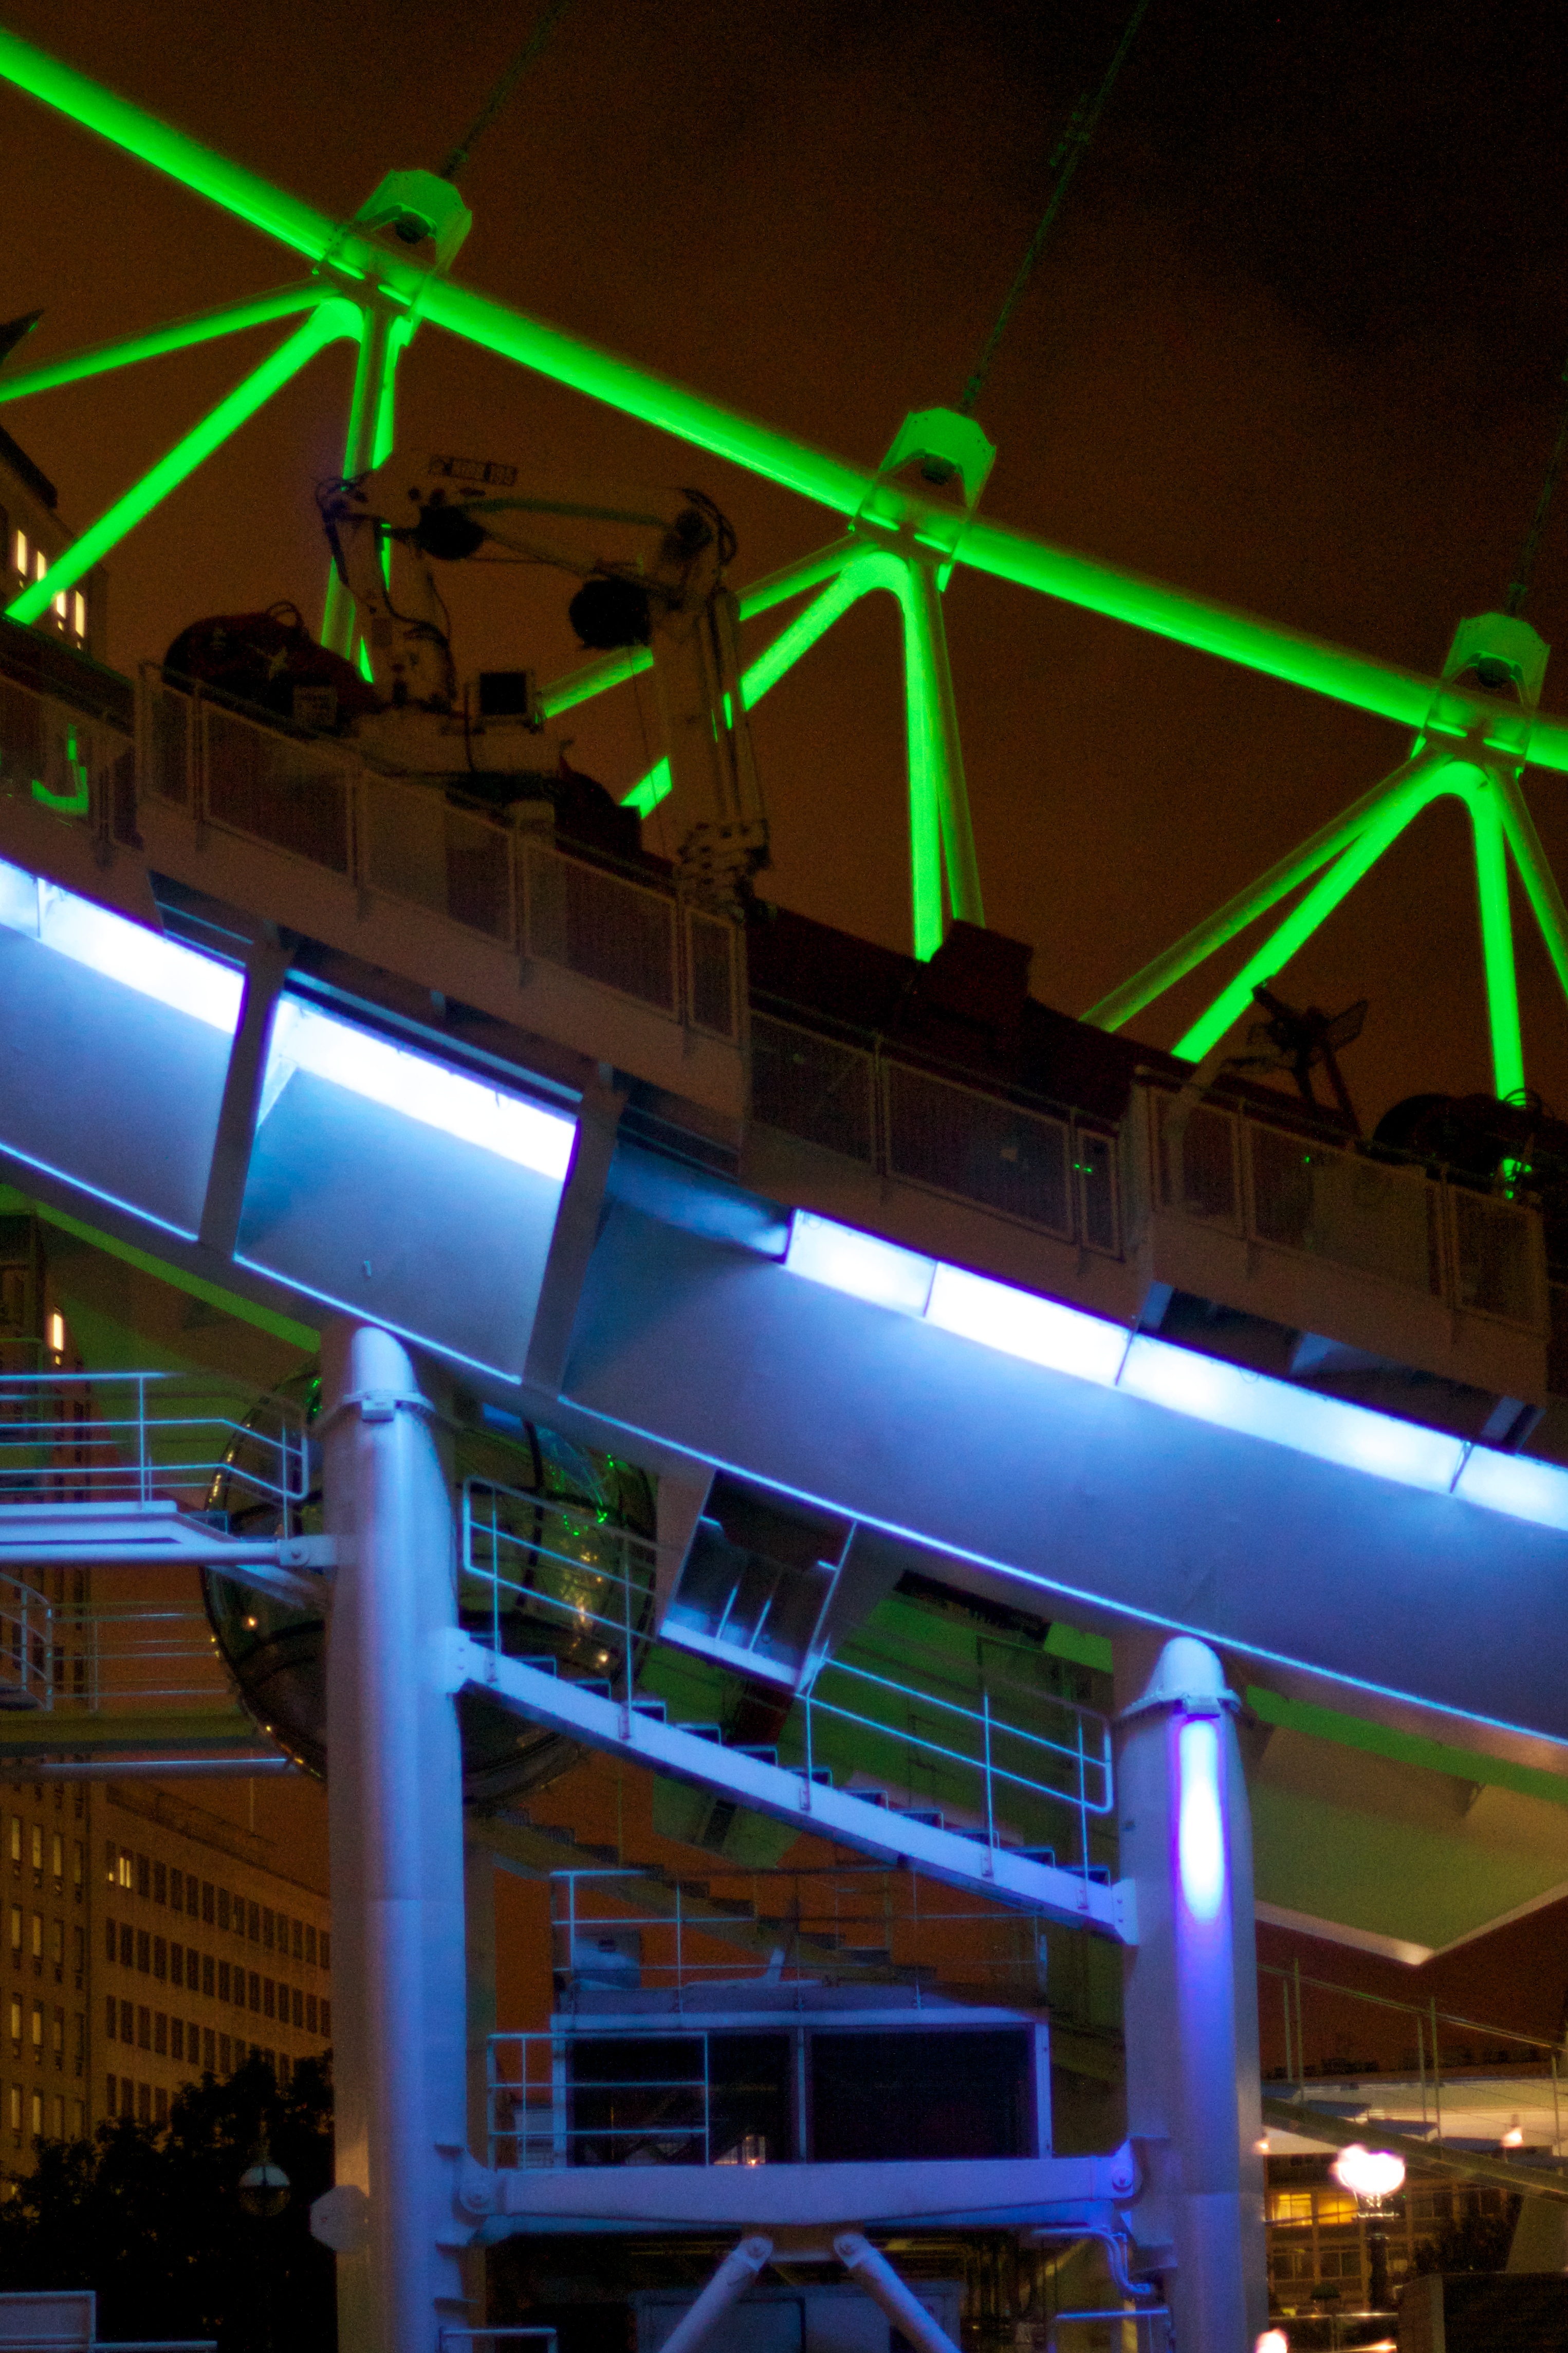
light, night, lighting, shape